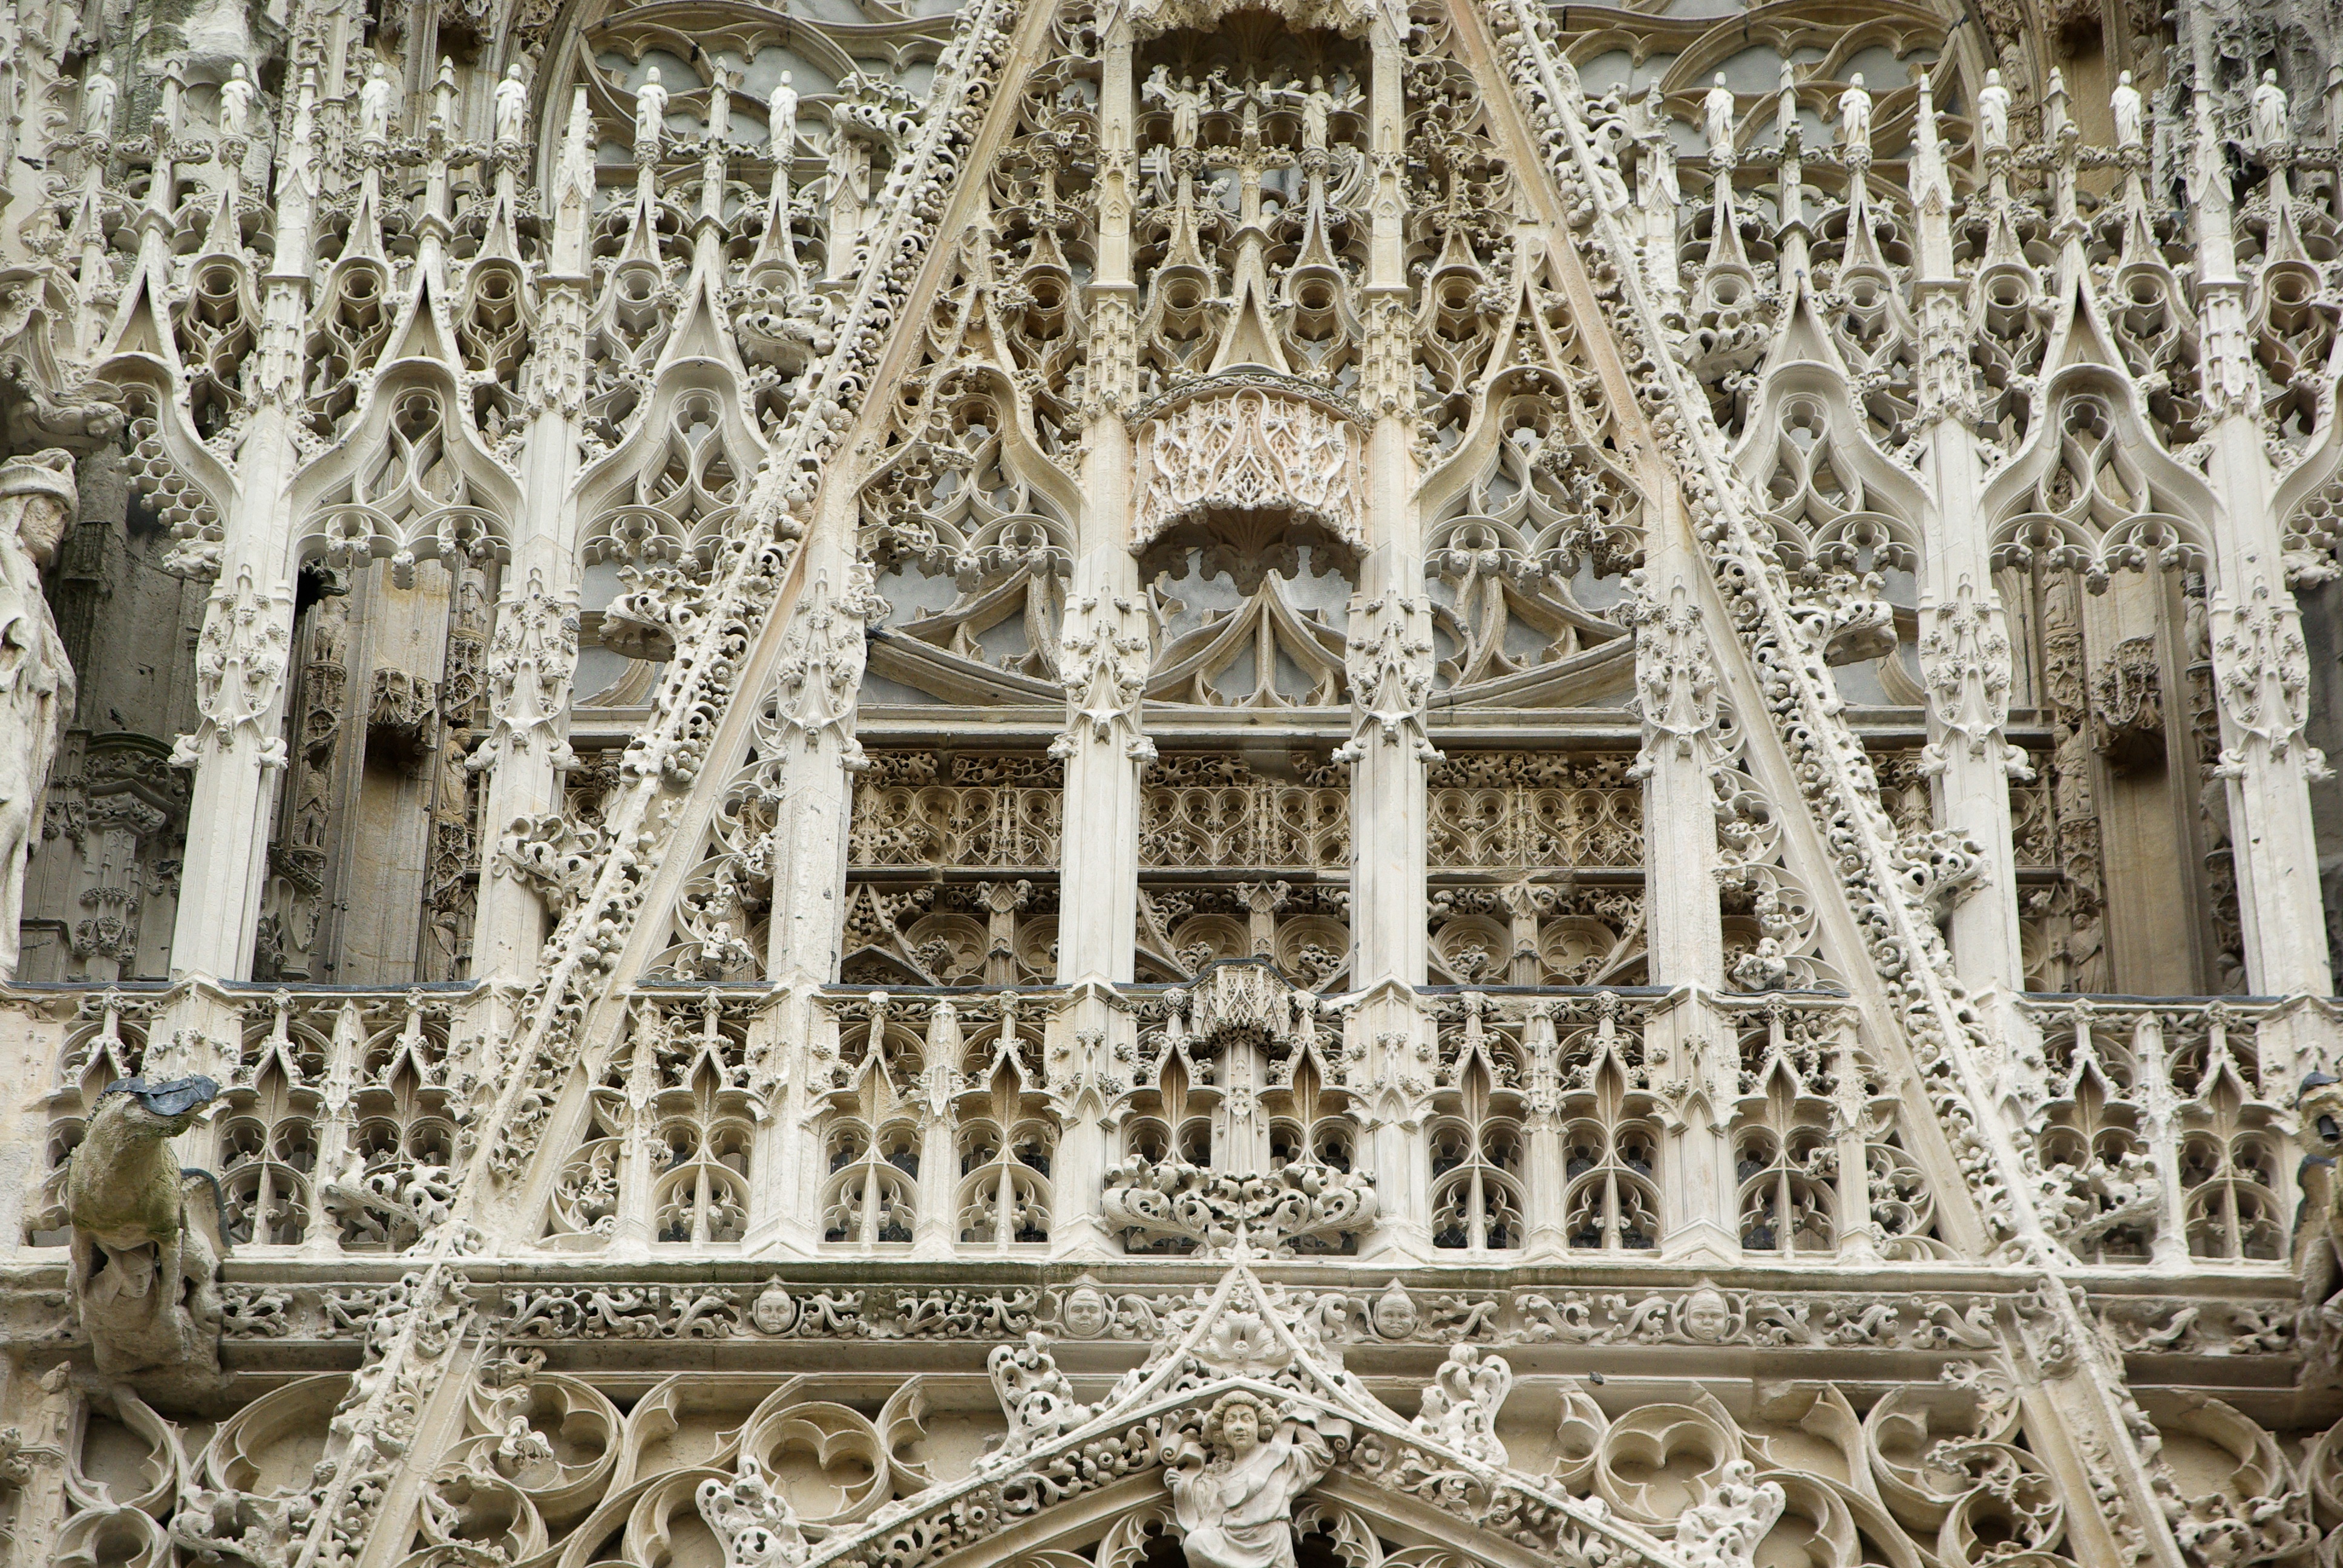
building, palace, facade, cathedral, gothic, place of worship, symmetry, sculptures, normandy, rouen, gothic architecture, stone carving, ancient history